Margaret Bondfield

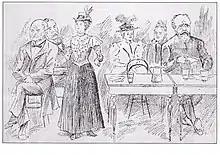
Cartoon showing Bondfield addressing a NAUSAWC recruitment meeting, July 1898

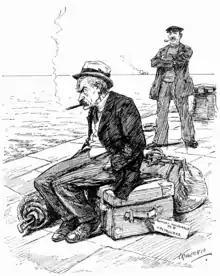
The Labour leader Ramsay MacDonald, depicted in a hostile "Punch" cartoon. The luggage label, marked "Petrograd", links him to Russia and communism.

Bondfield joined a drapery and embroidery business in Church Road, Hove, where the young apprentices were treated as family members. Relations between customers and assistants were cordial, and Bondfield's later recollections of this period were uniformly happy. Her apprenticeship complete, she worked as a living-in assistant in a succession of Brighton drapery stores, where she quickly encountered the realities of shop staff life: unsympathetic employers, very long hours, appalling living conditions and no privacy. Bondfield reported on her experiences of living-in: "Overcrowded, insanitary conditions, poor and insufficient food were the main characteristics of this system, with an undertone of danger ... In some houses both natural and unnatural vices found a breeding ground".